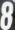
Number: 8